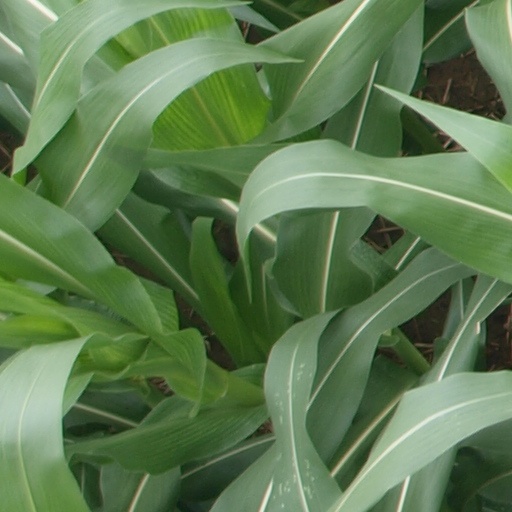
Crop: maize; corn